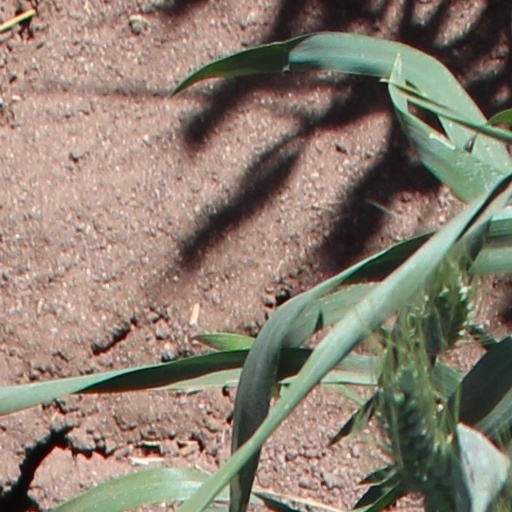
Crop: wheat